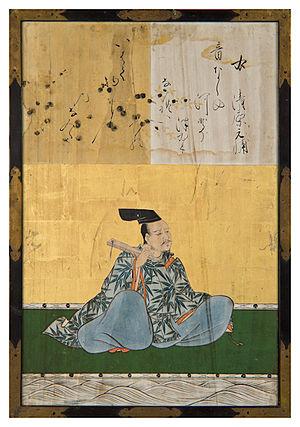
Kanō Yasunobu, surnommé Shirojirō et Genshirō, et connu sous les noms de pinceau Eishin, Bokushinsai, Seikanshi et Ryōfusai, né en 1613 et mort en 1685, est un artiste japonais, peintre d'animaux et dessinateur de l'École Kanō, du XVIIᵉ siècle.